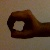
The image shows a hand gesture representing the number 0 in Indian Sign Language.